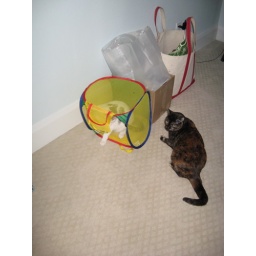
cat in bag